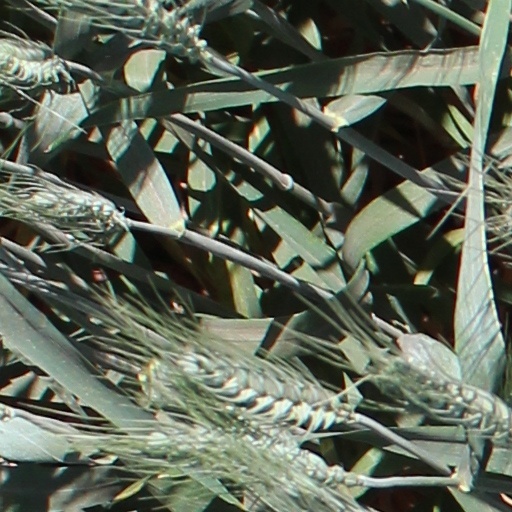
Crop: wheat